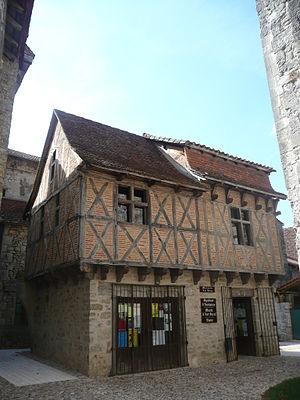
La maison du Roy à Marcilhac-sur-Célé, Lot
Cet article recense les monuments historiques français classés en 1939.
Marcilhac-sur-Célé est une commune française, située dans le département du Lot en région Occitanie.
Cet article recense une partie des monuments historiques du Lot, en France.